United Nations Security Council Resolution 1200

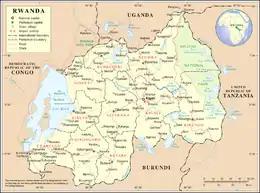
Rwanda

United Nations Security Council resolution 1200, adopted unanimously on 30 September 1998, after recalling resolutions 955 (1994), 989 (1995) and 1165 (1998), the Council forwarded 18 nominations for judges at the International Criminal Tribunal for Rwanda (ICTR) to the General Assembly for consideration.